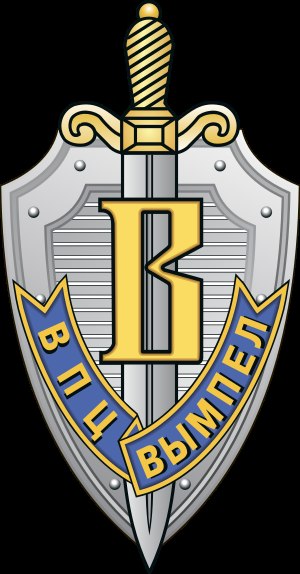
Vympel
Vympels mærke
"Vympel, også kendt som ""Vegagruppen"" og ""Spetsgruppa V"" er en russisk paramilitær elite- og antiterrorismeenhed under først KGB og siden FSB.